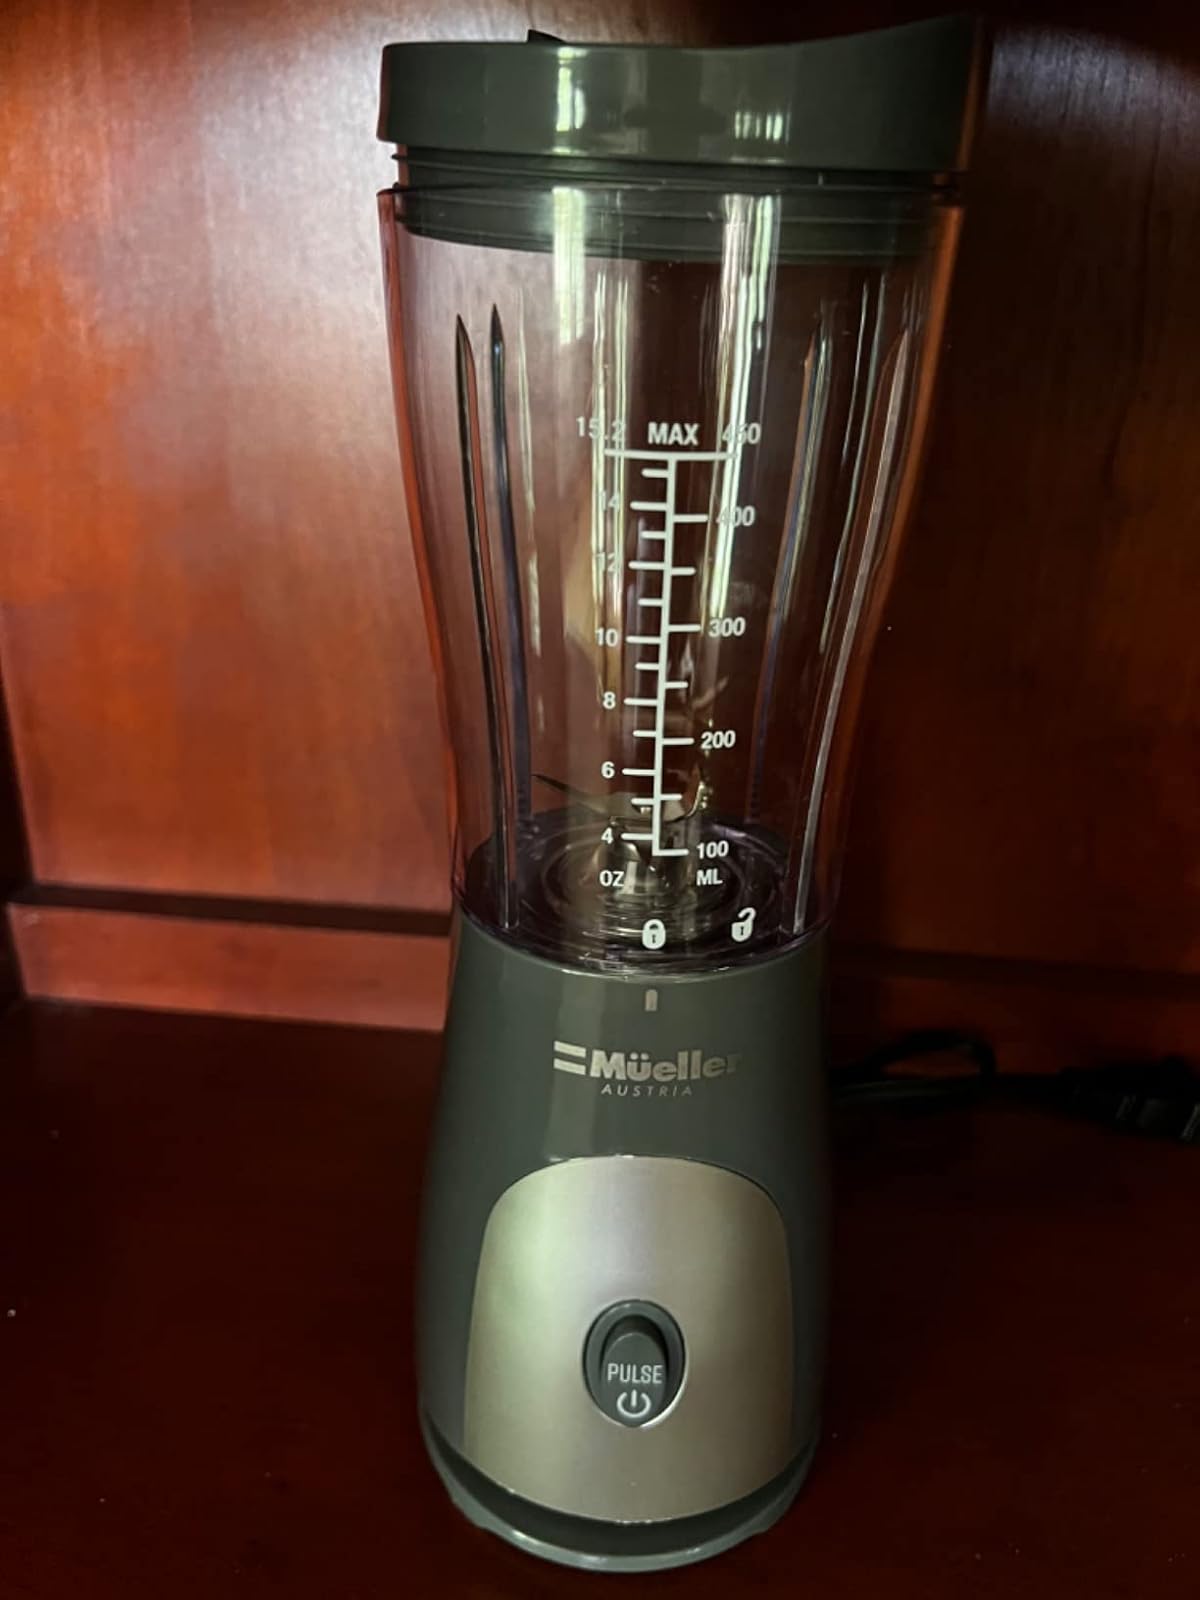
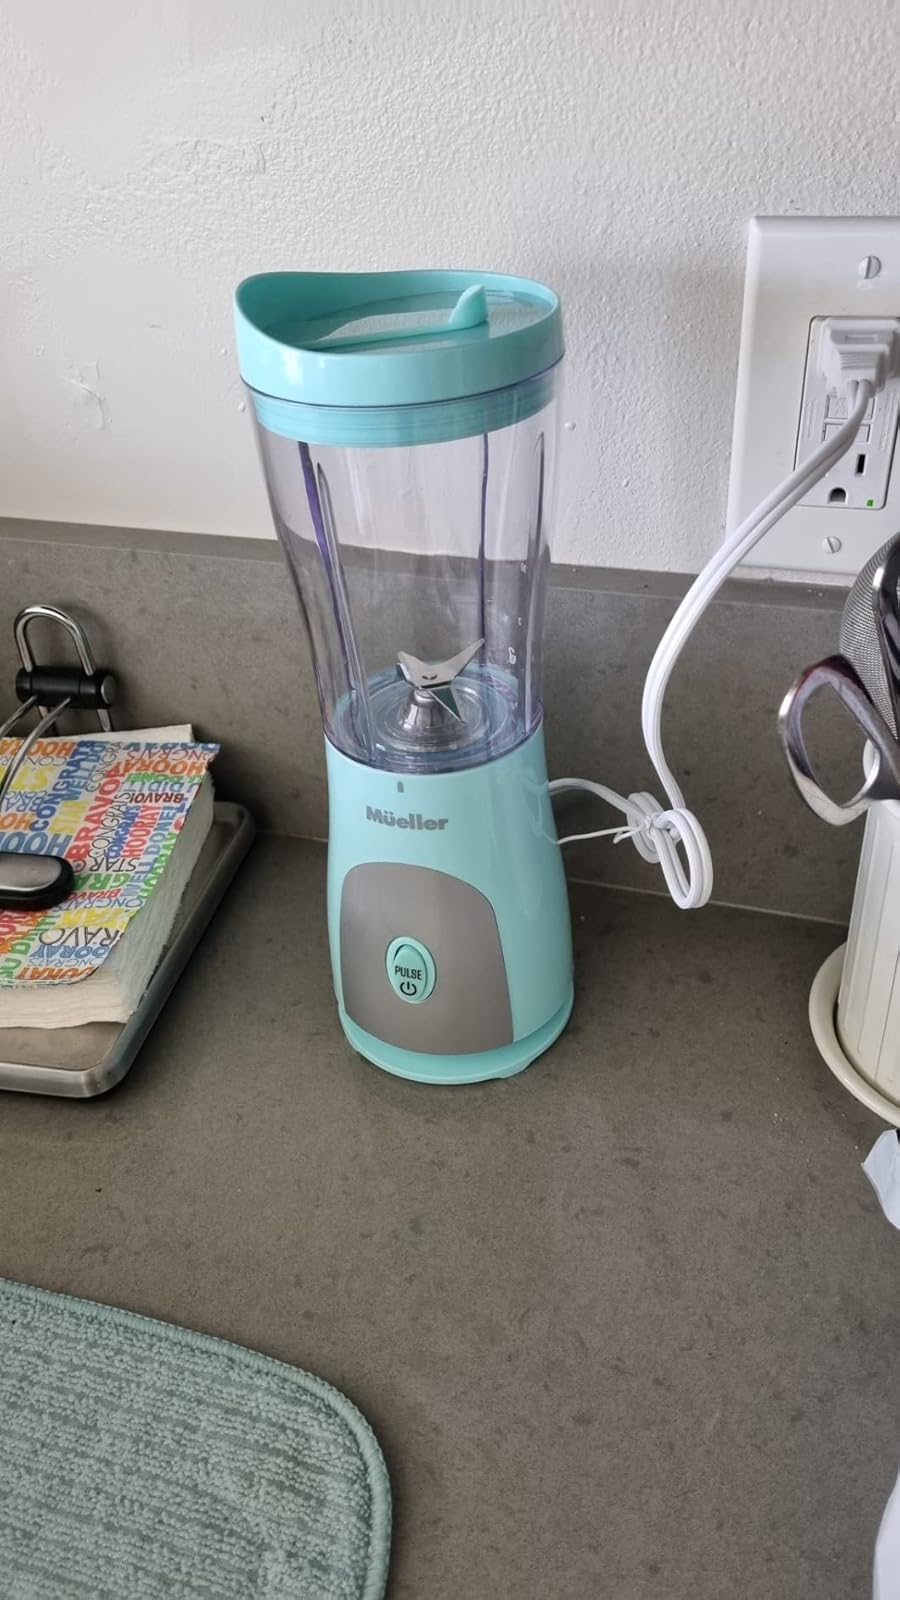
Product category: items_blender
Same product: no